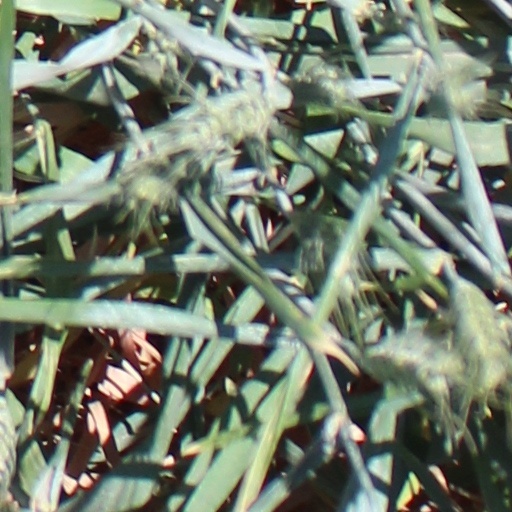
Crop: wheat